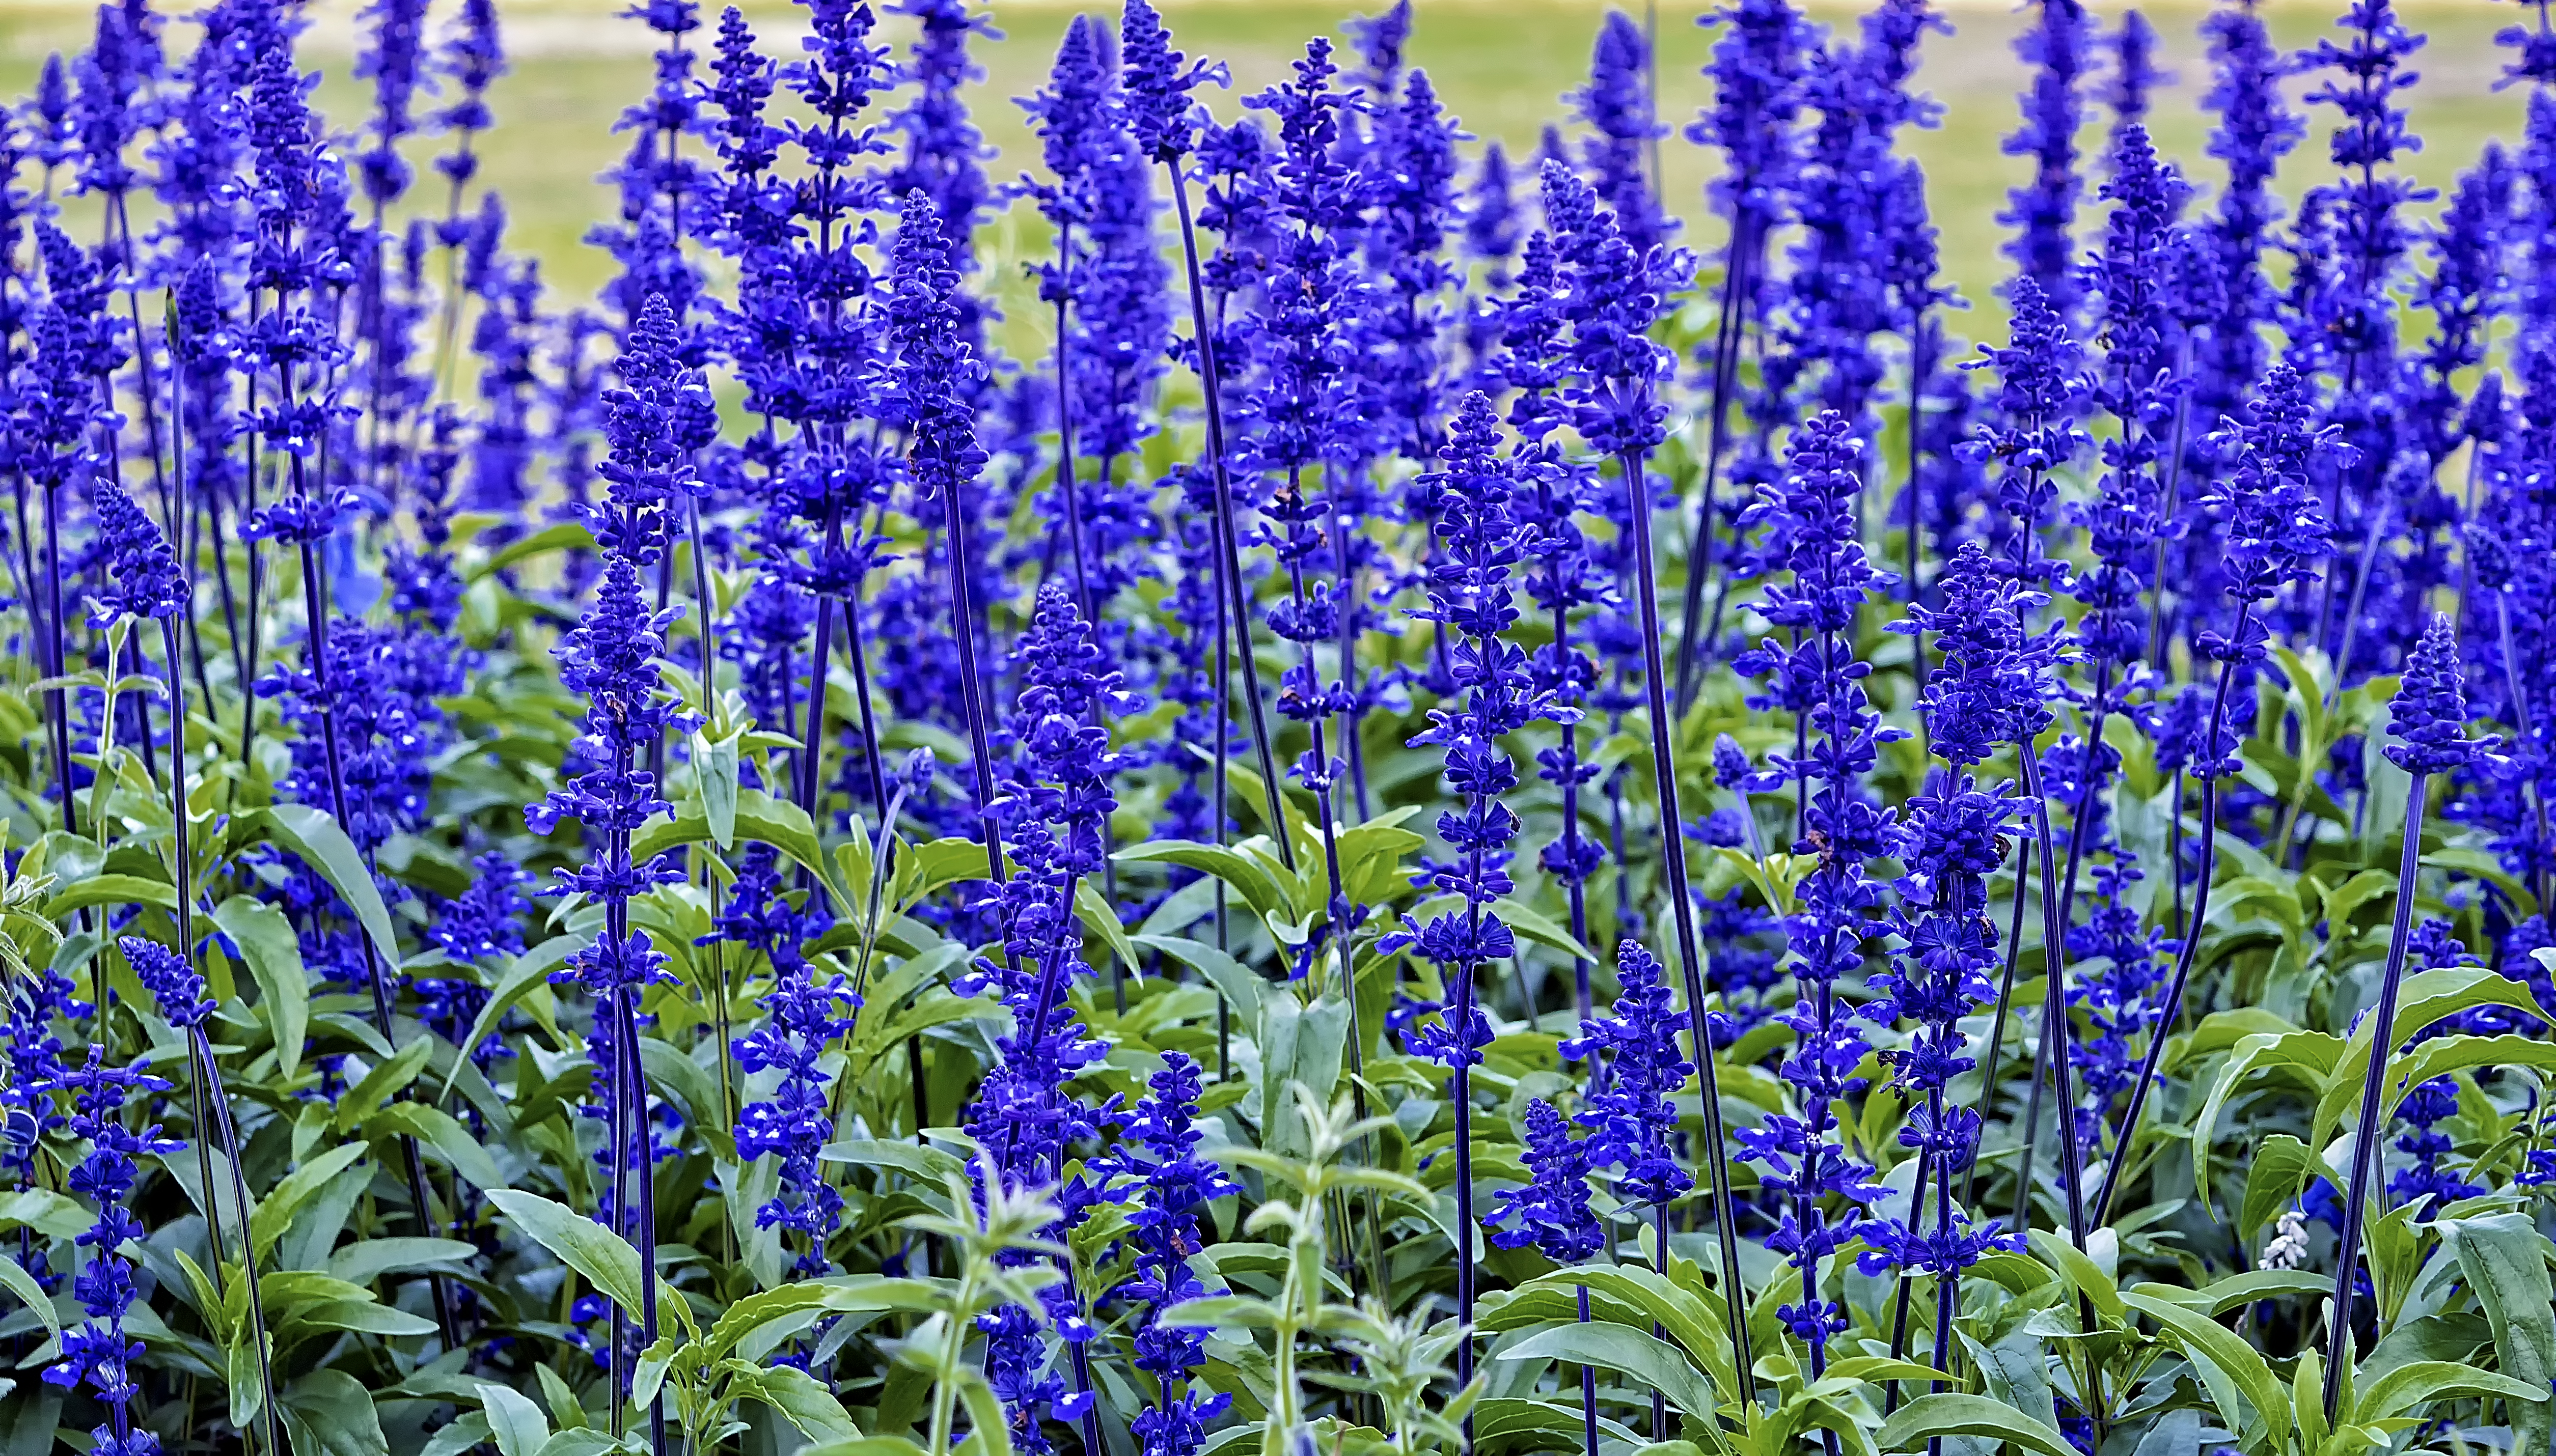
nature, plant, flower, herb, crop, blue, lavender, plants, flowers, finland, helsinki, lupin, flowering plant, annual plant, land plant, english lavender, hyssopus